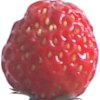
Label: strawberry